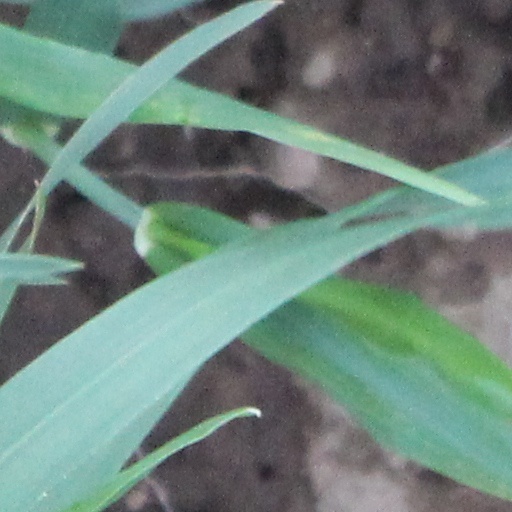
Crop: wheat